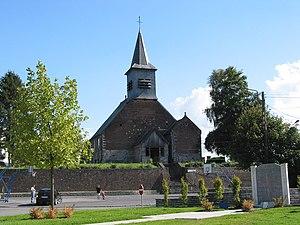
Blaregnies (Belgique), l’église Saint-Géry (XVI-XVIIIe siècles).
Saint Géry de Cambrai, en latin Gaugericus, fut évêque de Cambrai.
Blaregnies est une section de la commune belge de Quévy, située en Région wallonne dans la province de Hainaut.
Cette page regroupe l'ensemble du patrimoine immobilier classé de la ville belge de Quévy.